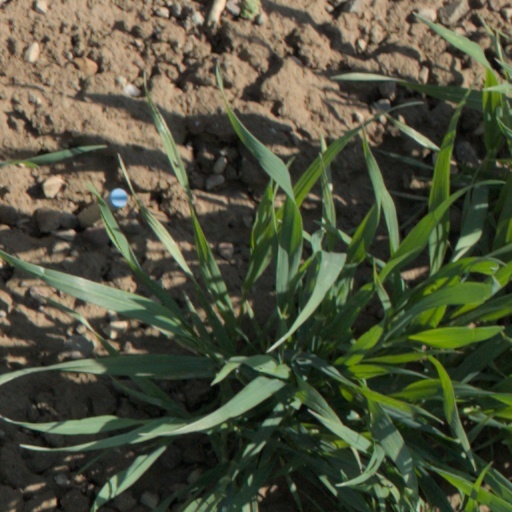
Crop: wheat